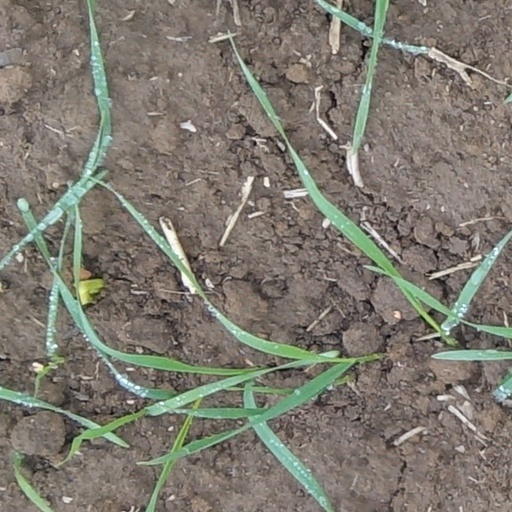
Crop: wheat